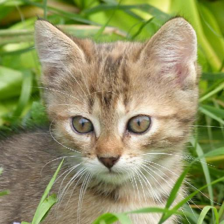
Label: animals